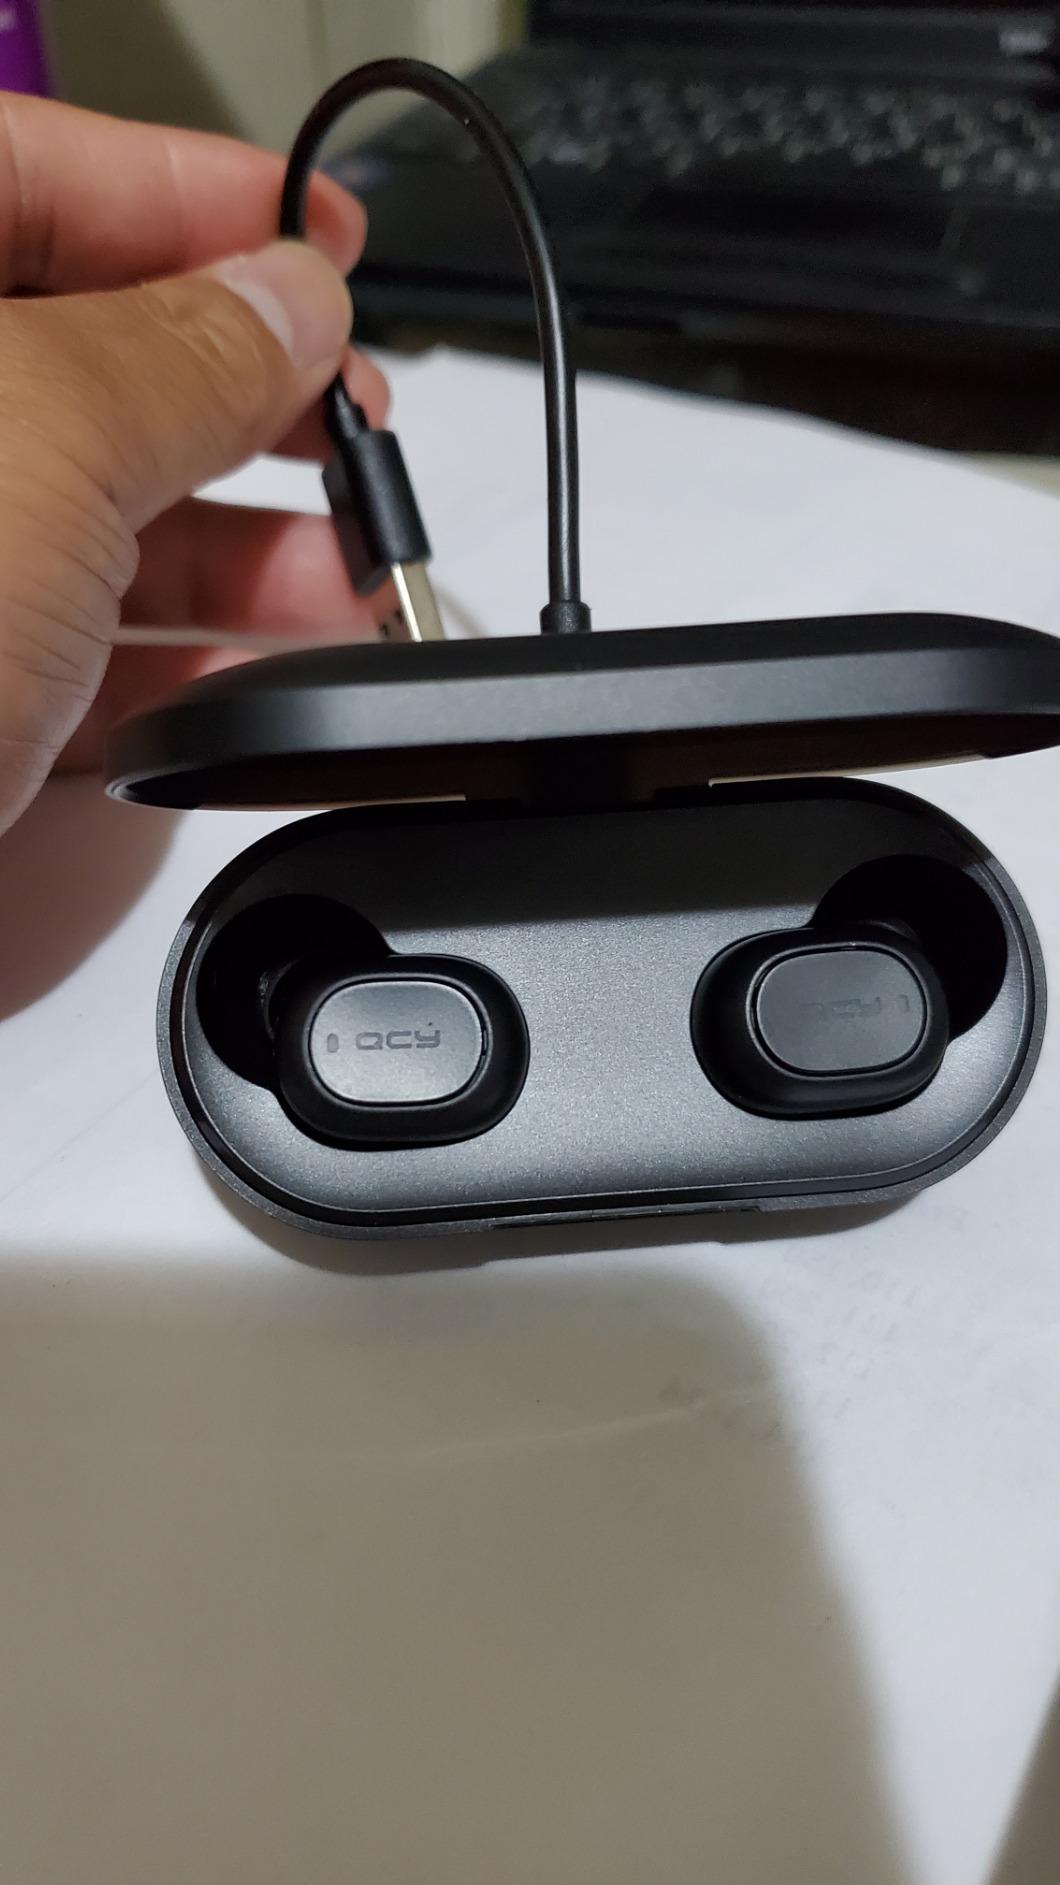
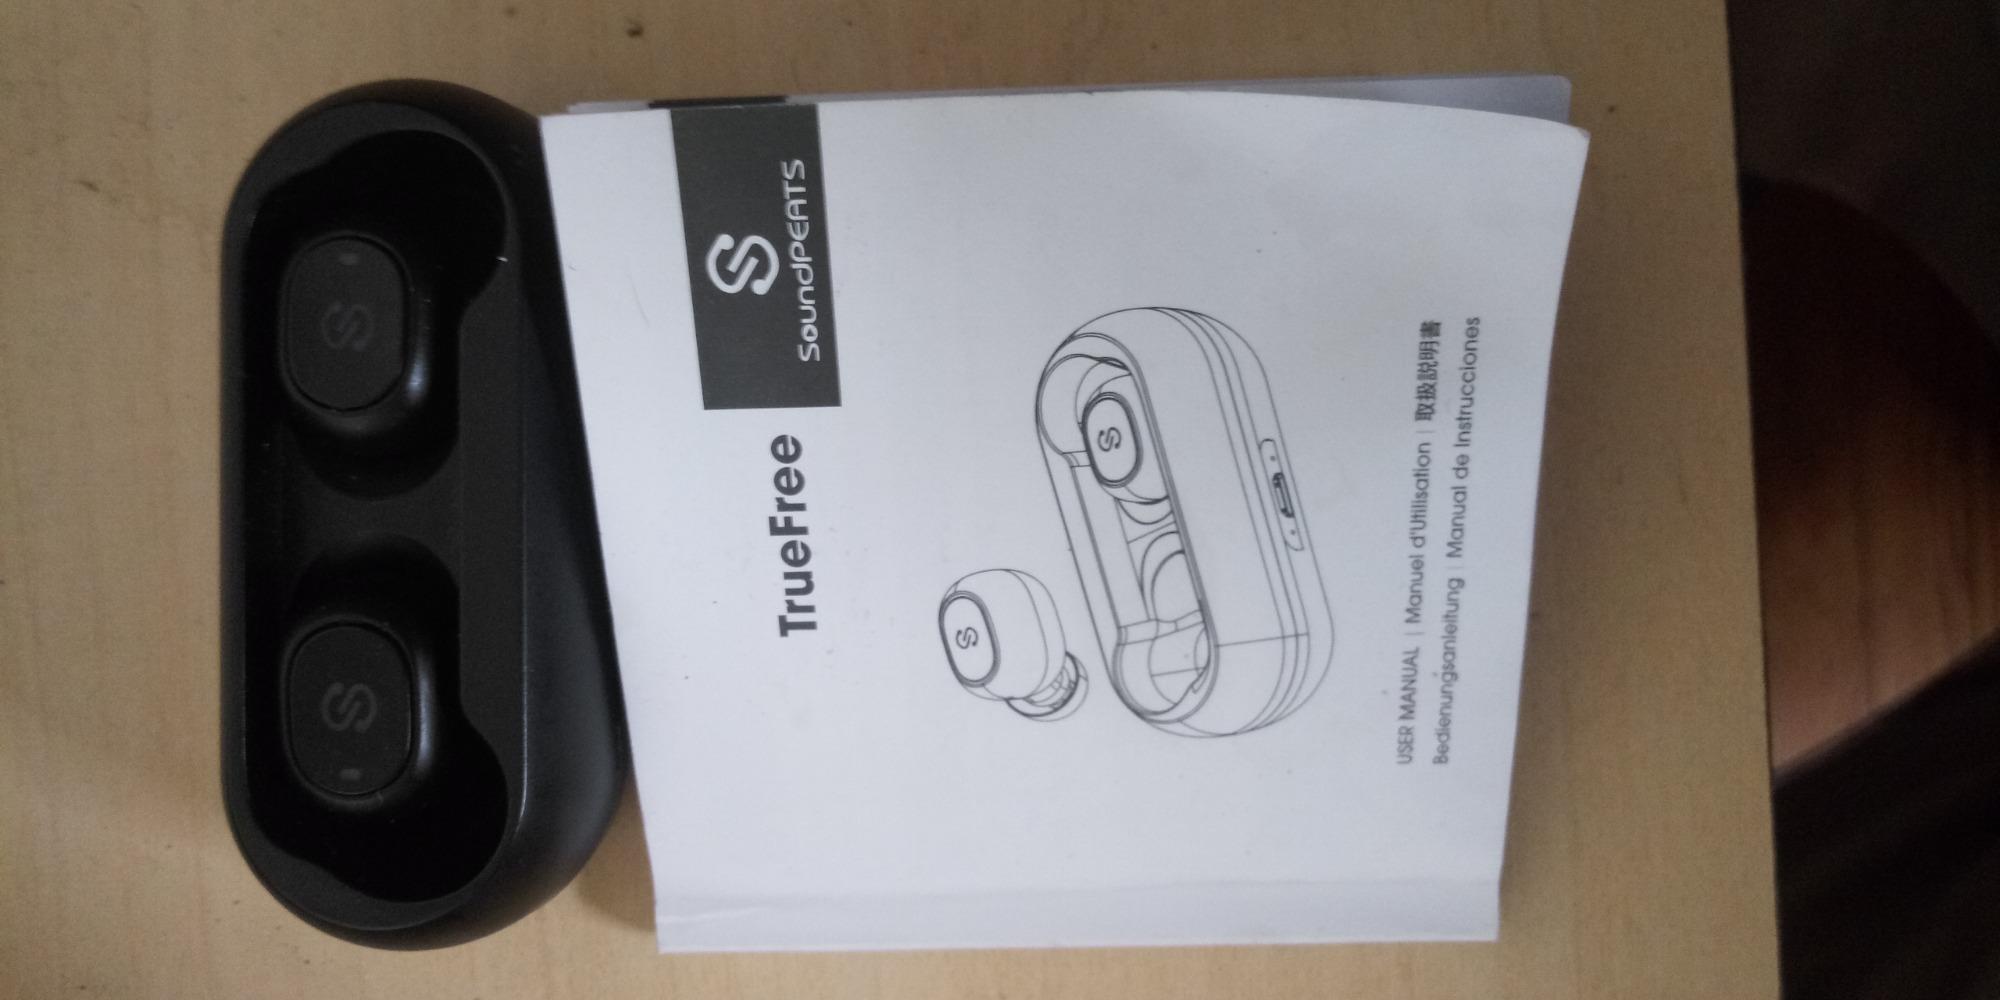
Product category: earbuds
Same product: no